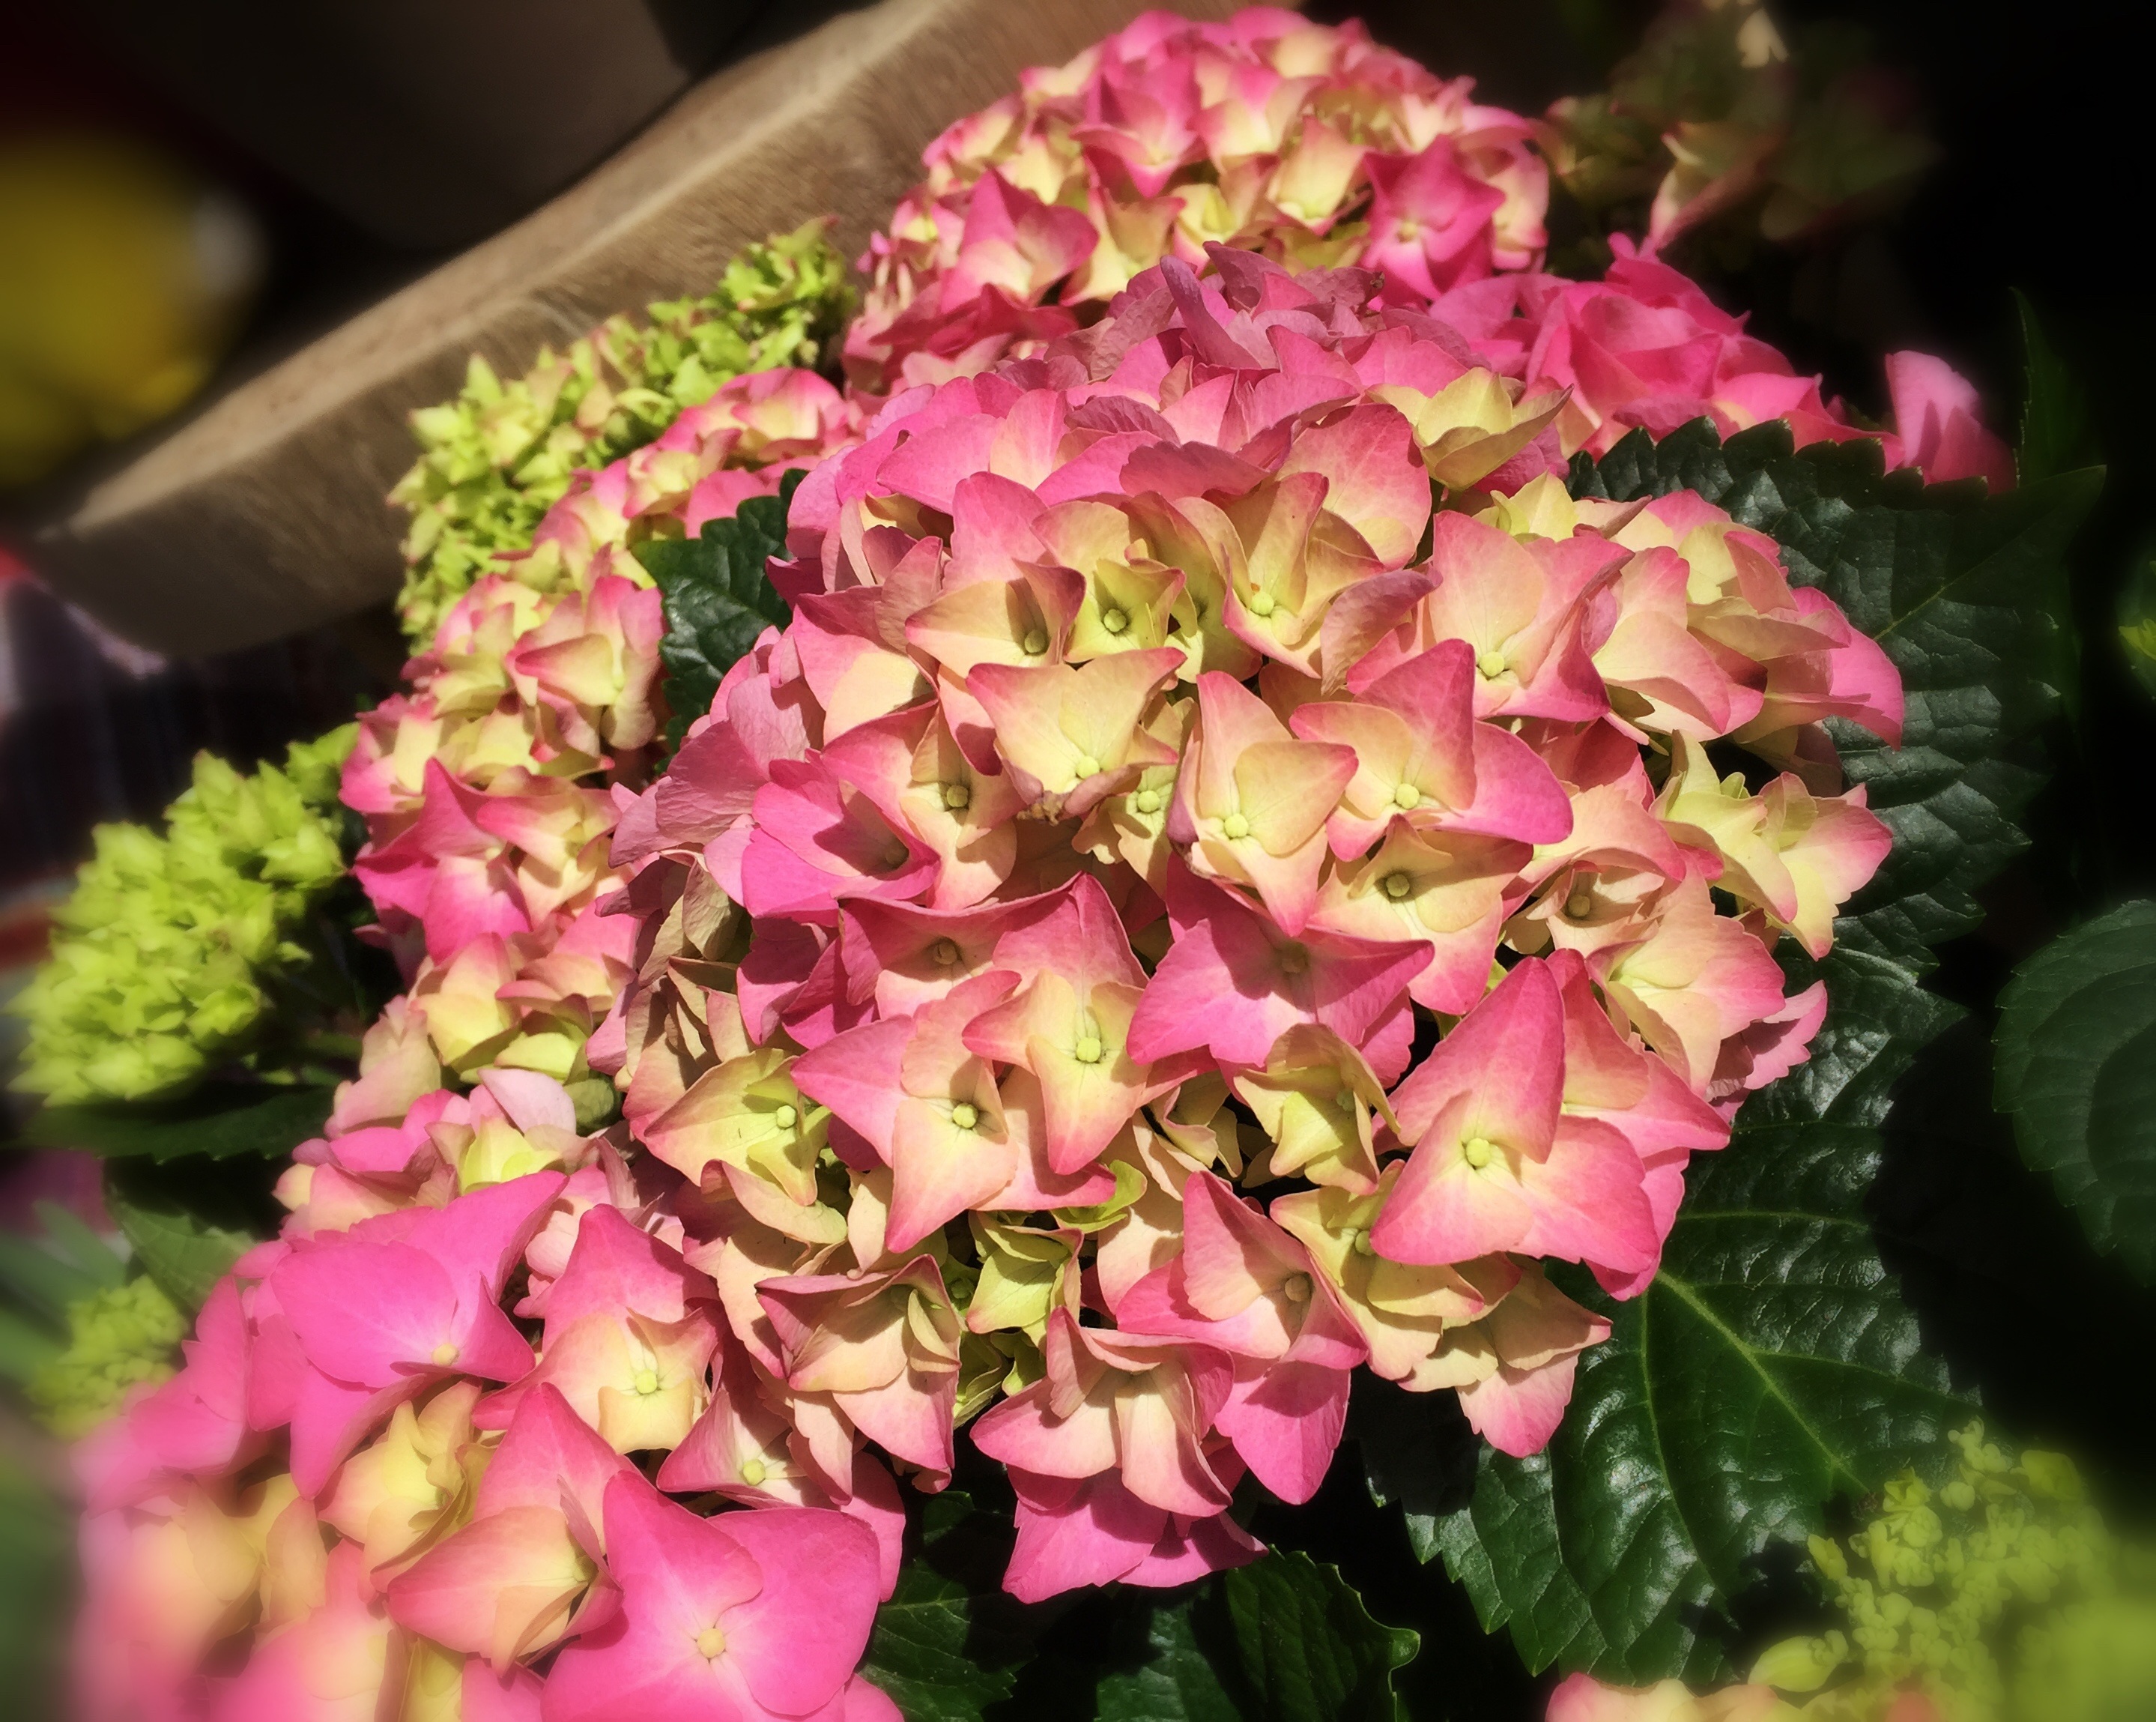
plant, flower, petal, summer, botany, pink, flora, hydrangea, amsterdam, bouquet of flowers, floristry, hortensia, flowering plant, flower bouquet, hydrangeaceae, floral design, cornales, annual plant, land plant, flower arranging